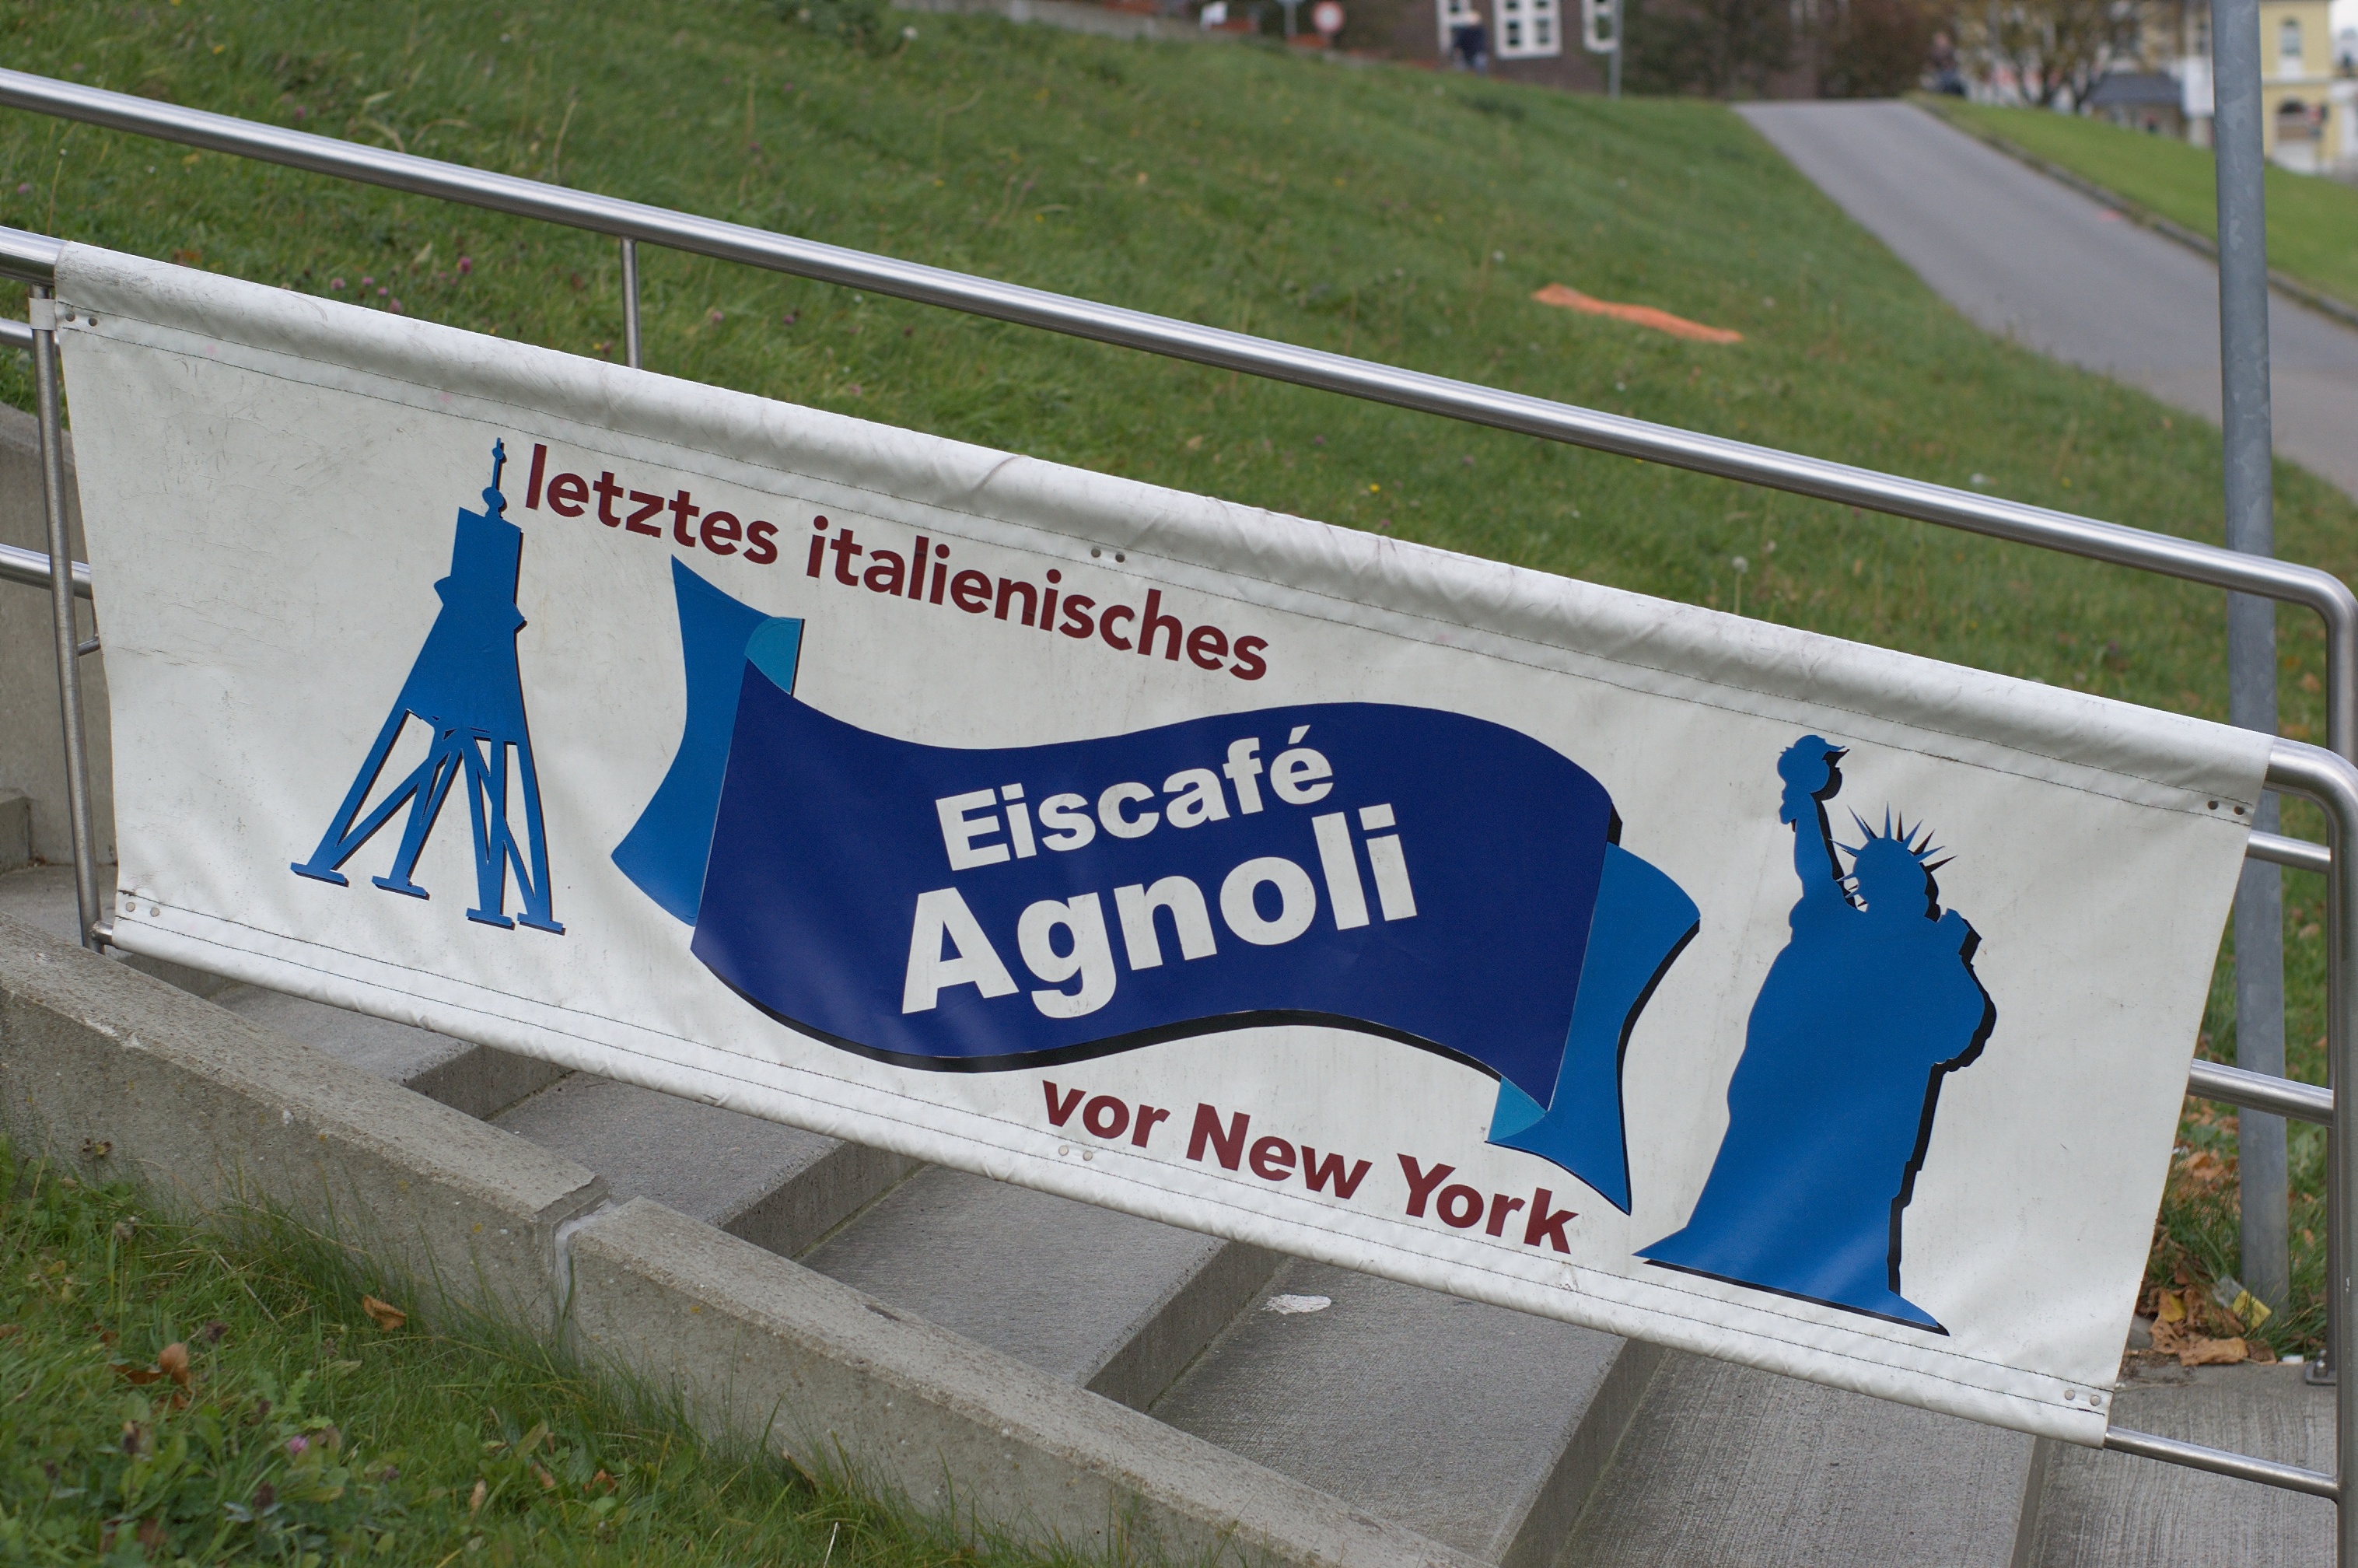
advertising, sign, banner, signage, race, 50mm, signs, rawtherapee, germany, deutschland, pentax, lenstagged, steffenzahn, k100d, schilder, fa50, fa50mm, smcpentaxfa11450mm, pentaxfa50mm, smcpfa50mmf14, niedersachsen, lowersaxony, cuxhaven, traffic sign